Alejandro Vigil

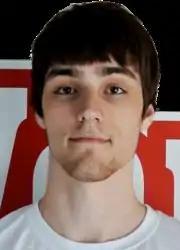
Vigil in 2017

Alejandro Vigil González (born 11 February 1993) is a Spanish male volleyball player. He is part of the Spain men's national volleyball team. On club level he plays for Noliko Maaseik.